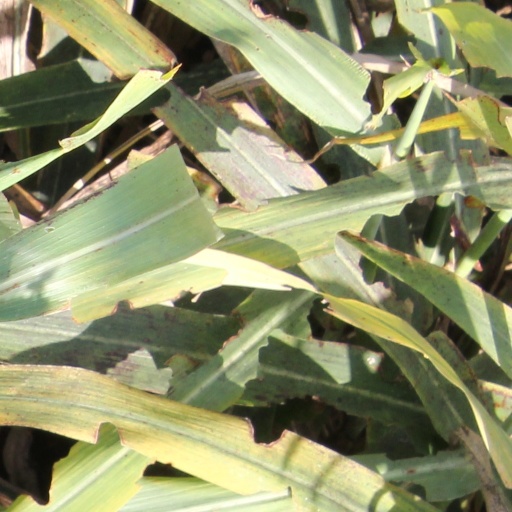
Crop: sorghum